University of St Andrews

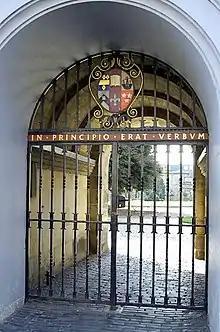
Entrance to St Mary's College

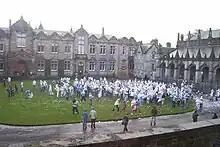
St Salvator's Quadrangle during the Raisin Weekend foam fight

The university has two collegiate chapels. The chapel of St Salvator's was founded in 1450 by Bishop James Kennedy, and today it is a centre of university life. St Salvator's has a full peal of six bells, and is therefore the only university chapel in Scotland suitable for change ringing. The Chapel of St Leonard's is located in the grounds of the nearby St Leonards School. It is the university's oldest building, with some parts dating from 1144 and is the smaller of the two chapels. St Salvator's and St Leonard's both have their own choirs, whose members are drawn from the student body.